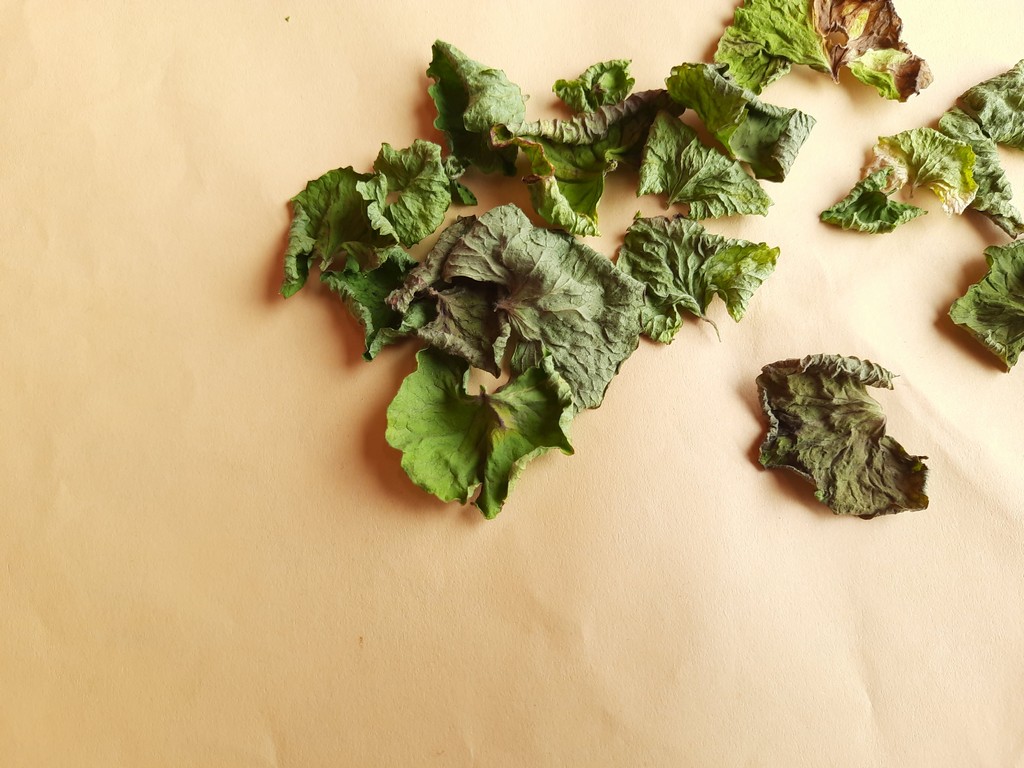
Label: Dried